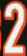
Number: 2